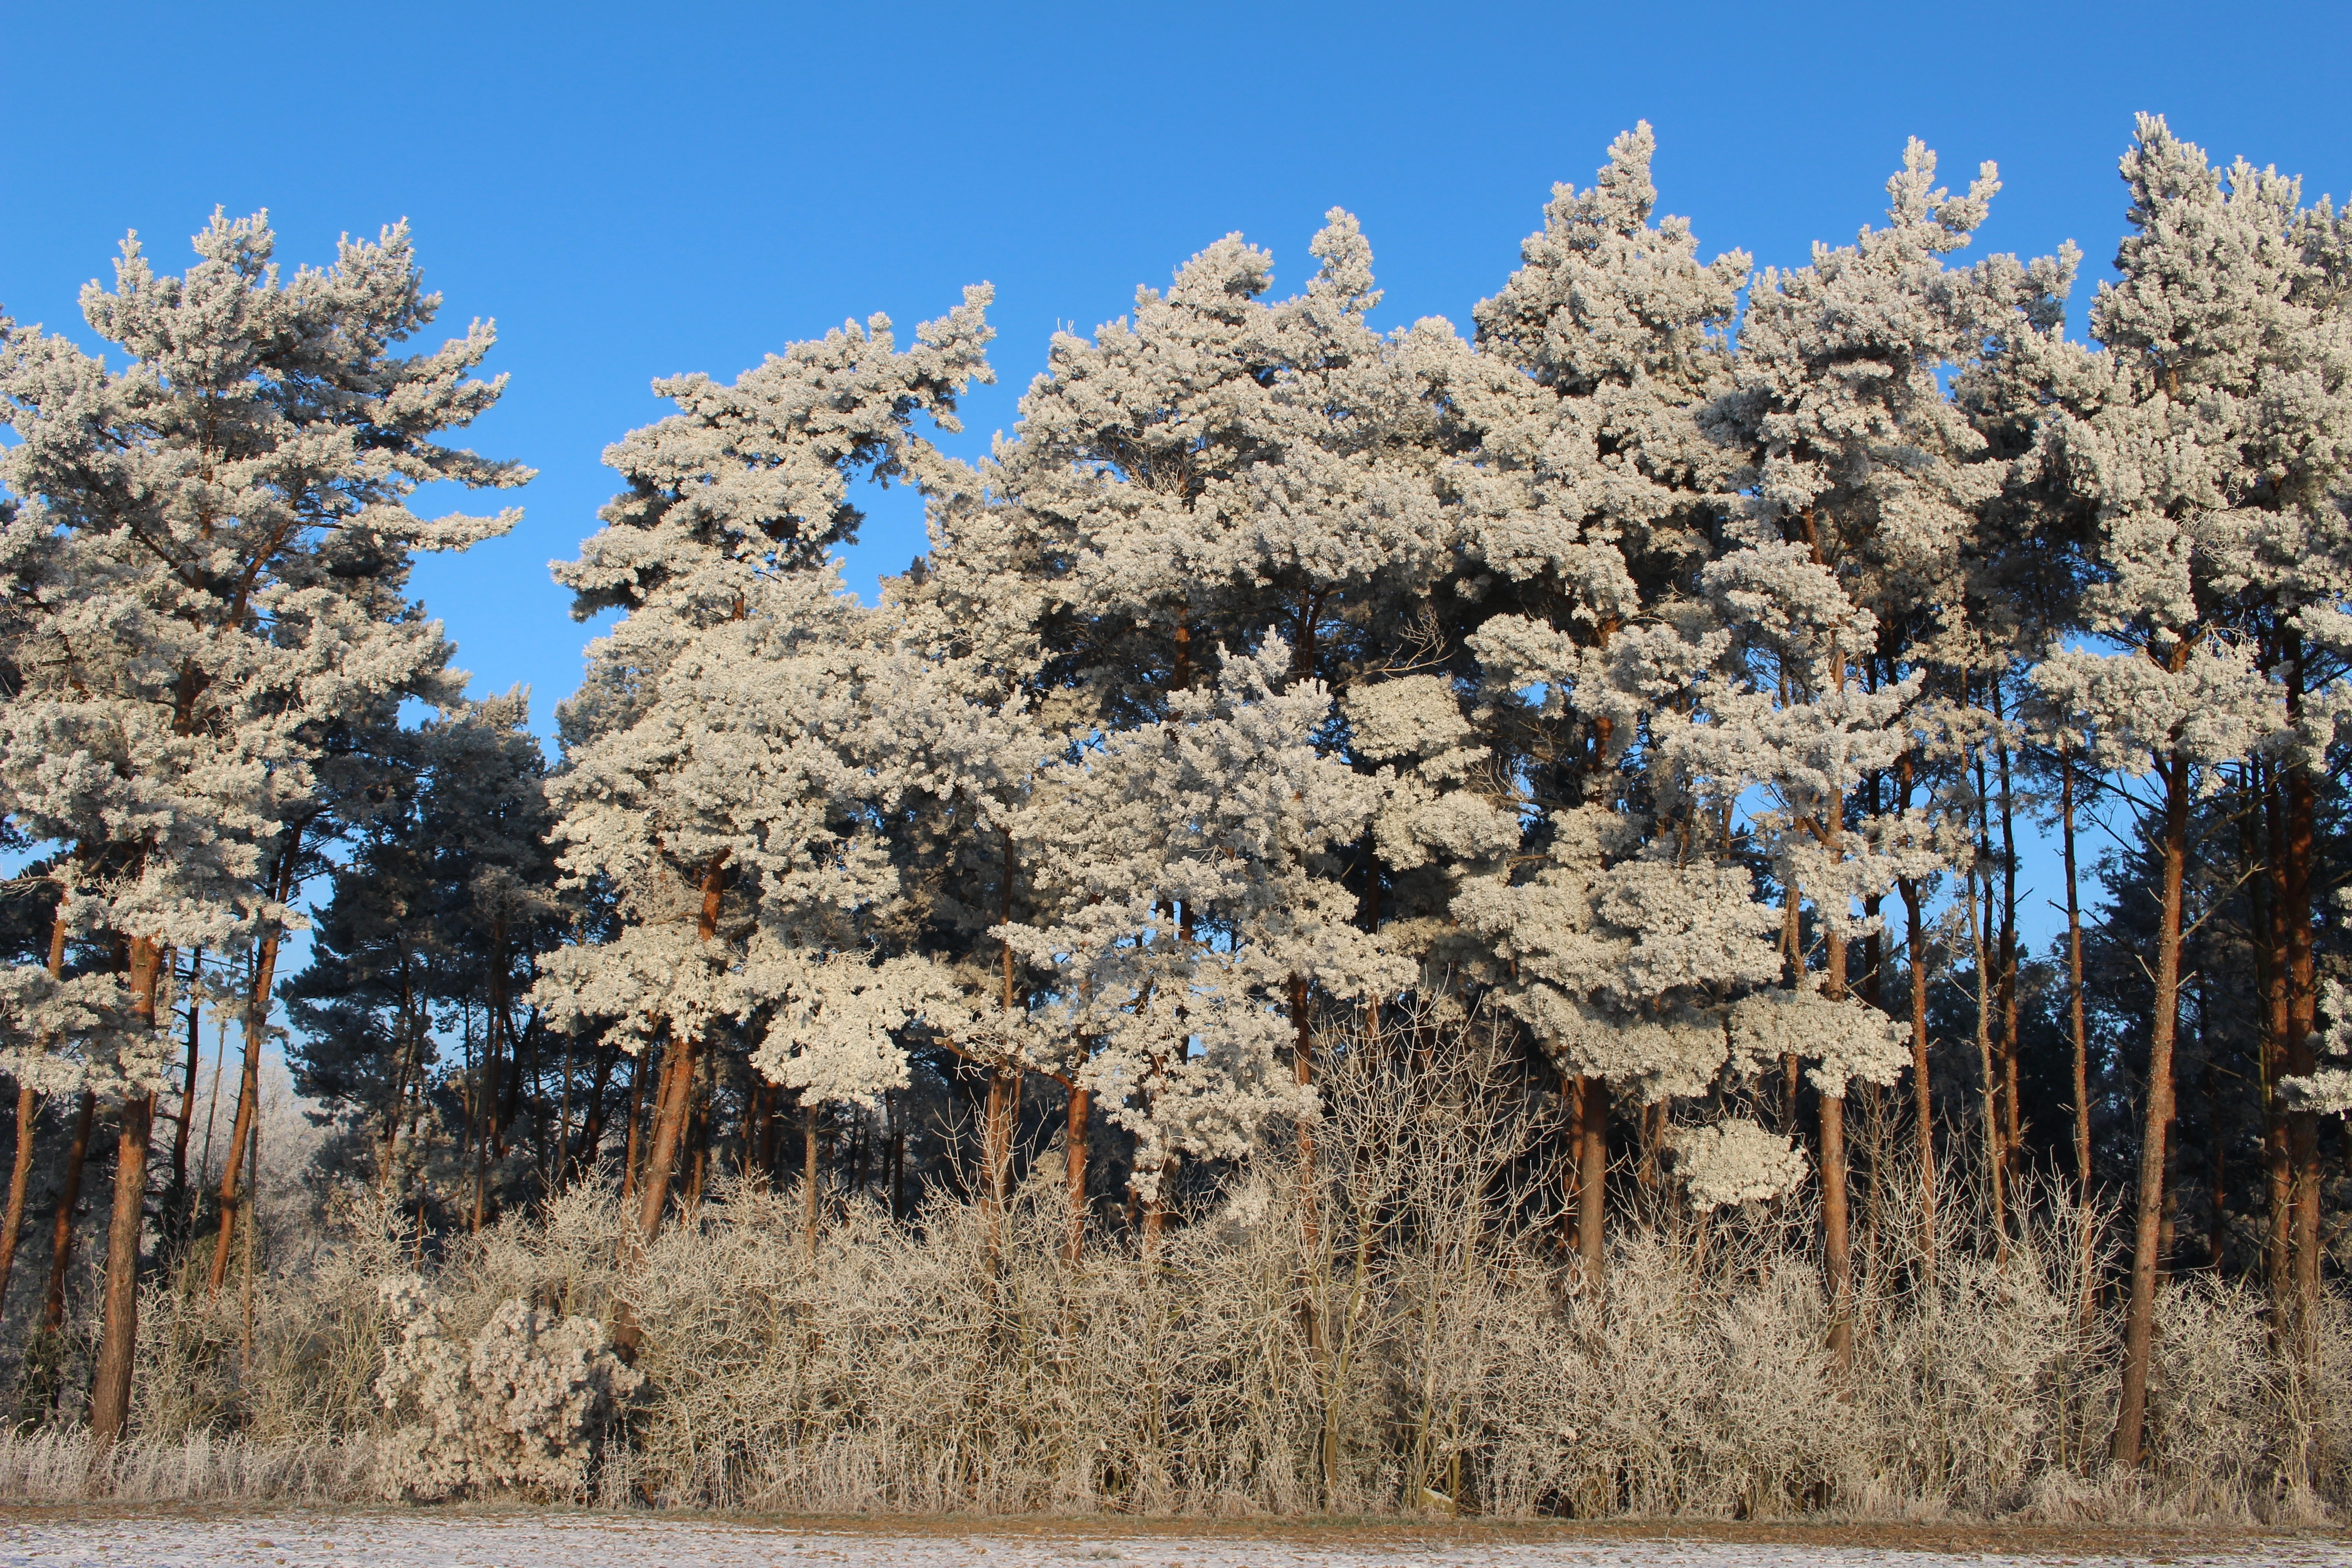
landscape, tree, nature, forest, blossom, snow, cold, winter, plant, flower, frost, spring, season, cherry blossom, trees, icy, woody plant